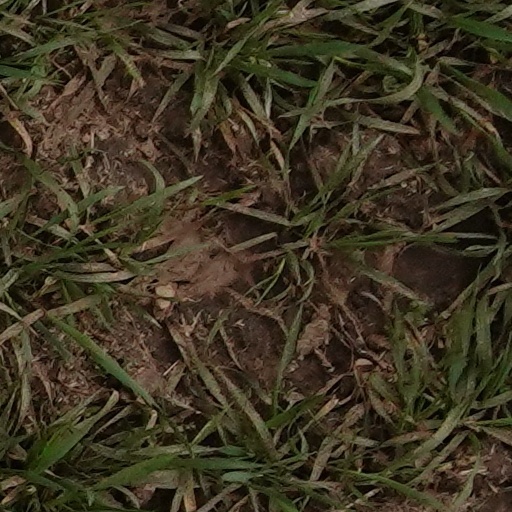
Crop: wheat